Harnden Tavern

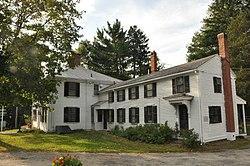

The Harnden Tavern, also known as the Col. Joshua Harnden Tavern, is a historic tavern that was built in 1770 at 430 Salem Street in Wilmington, Massachusetts.